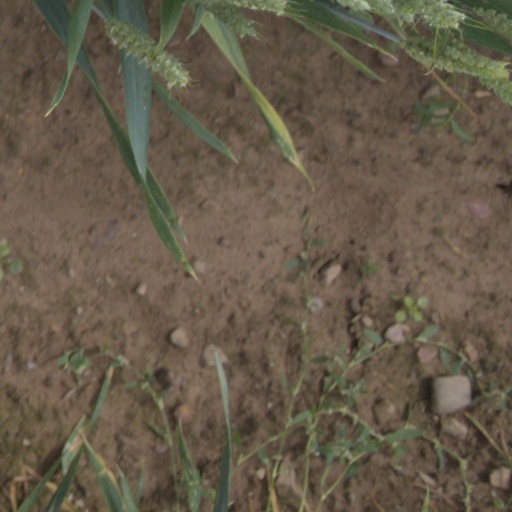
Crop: wheat